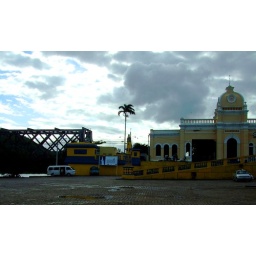
the bridge and old train station in Cachoeira